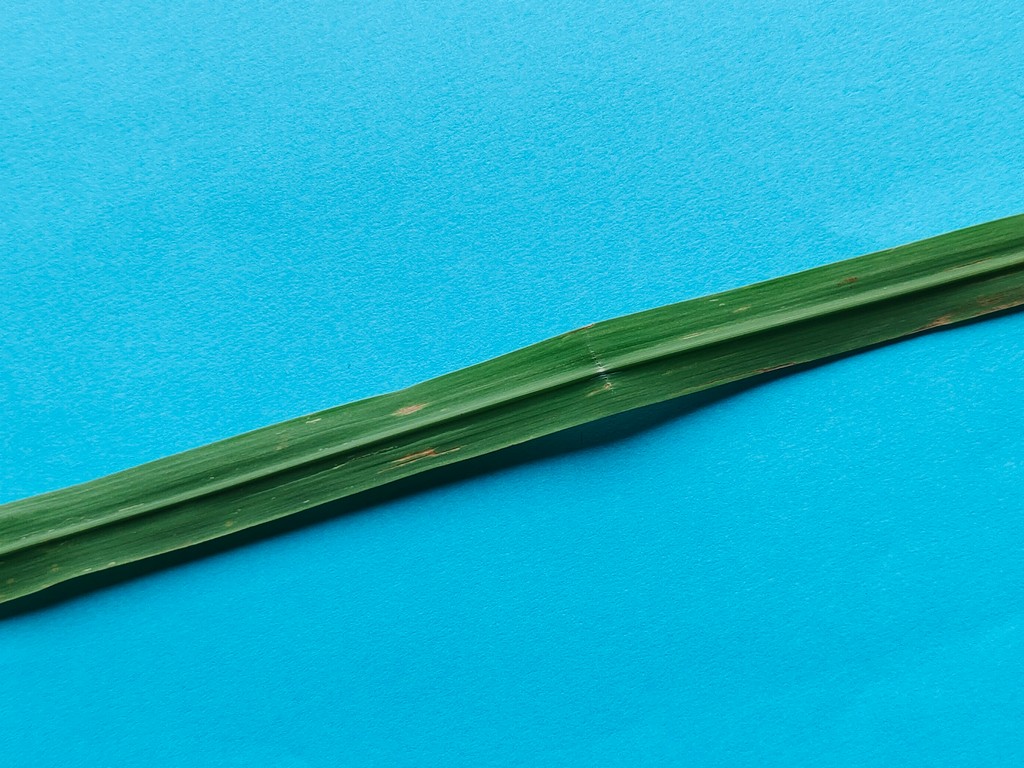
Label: Unhealthy